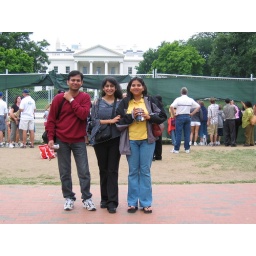
group in front of white house